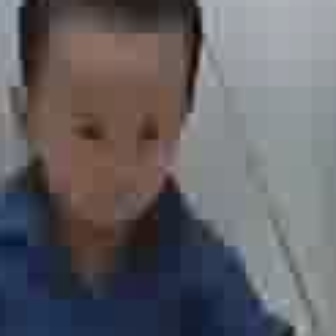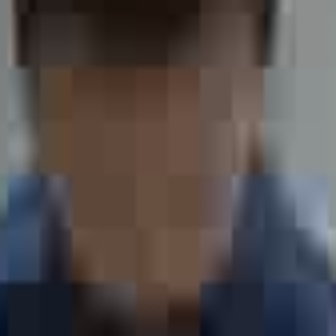
  Please identify the target specified by the bounding box [25,77,165,217] in the first image and locate it in the second image. Return the coordinates in [x_min,y_min,x_max,y_max] format.
Answer: [20,93,232,308]